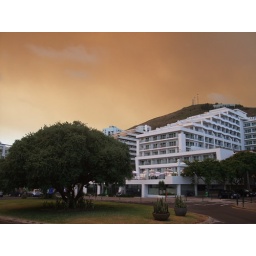
13th Aug 2010 fires on Madeira created orange sky in Funchal